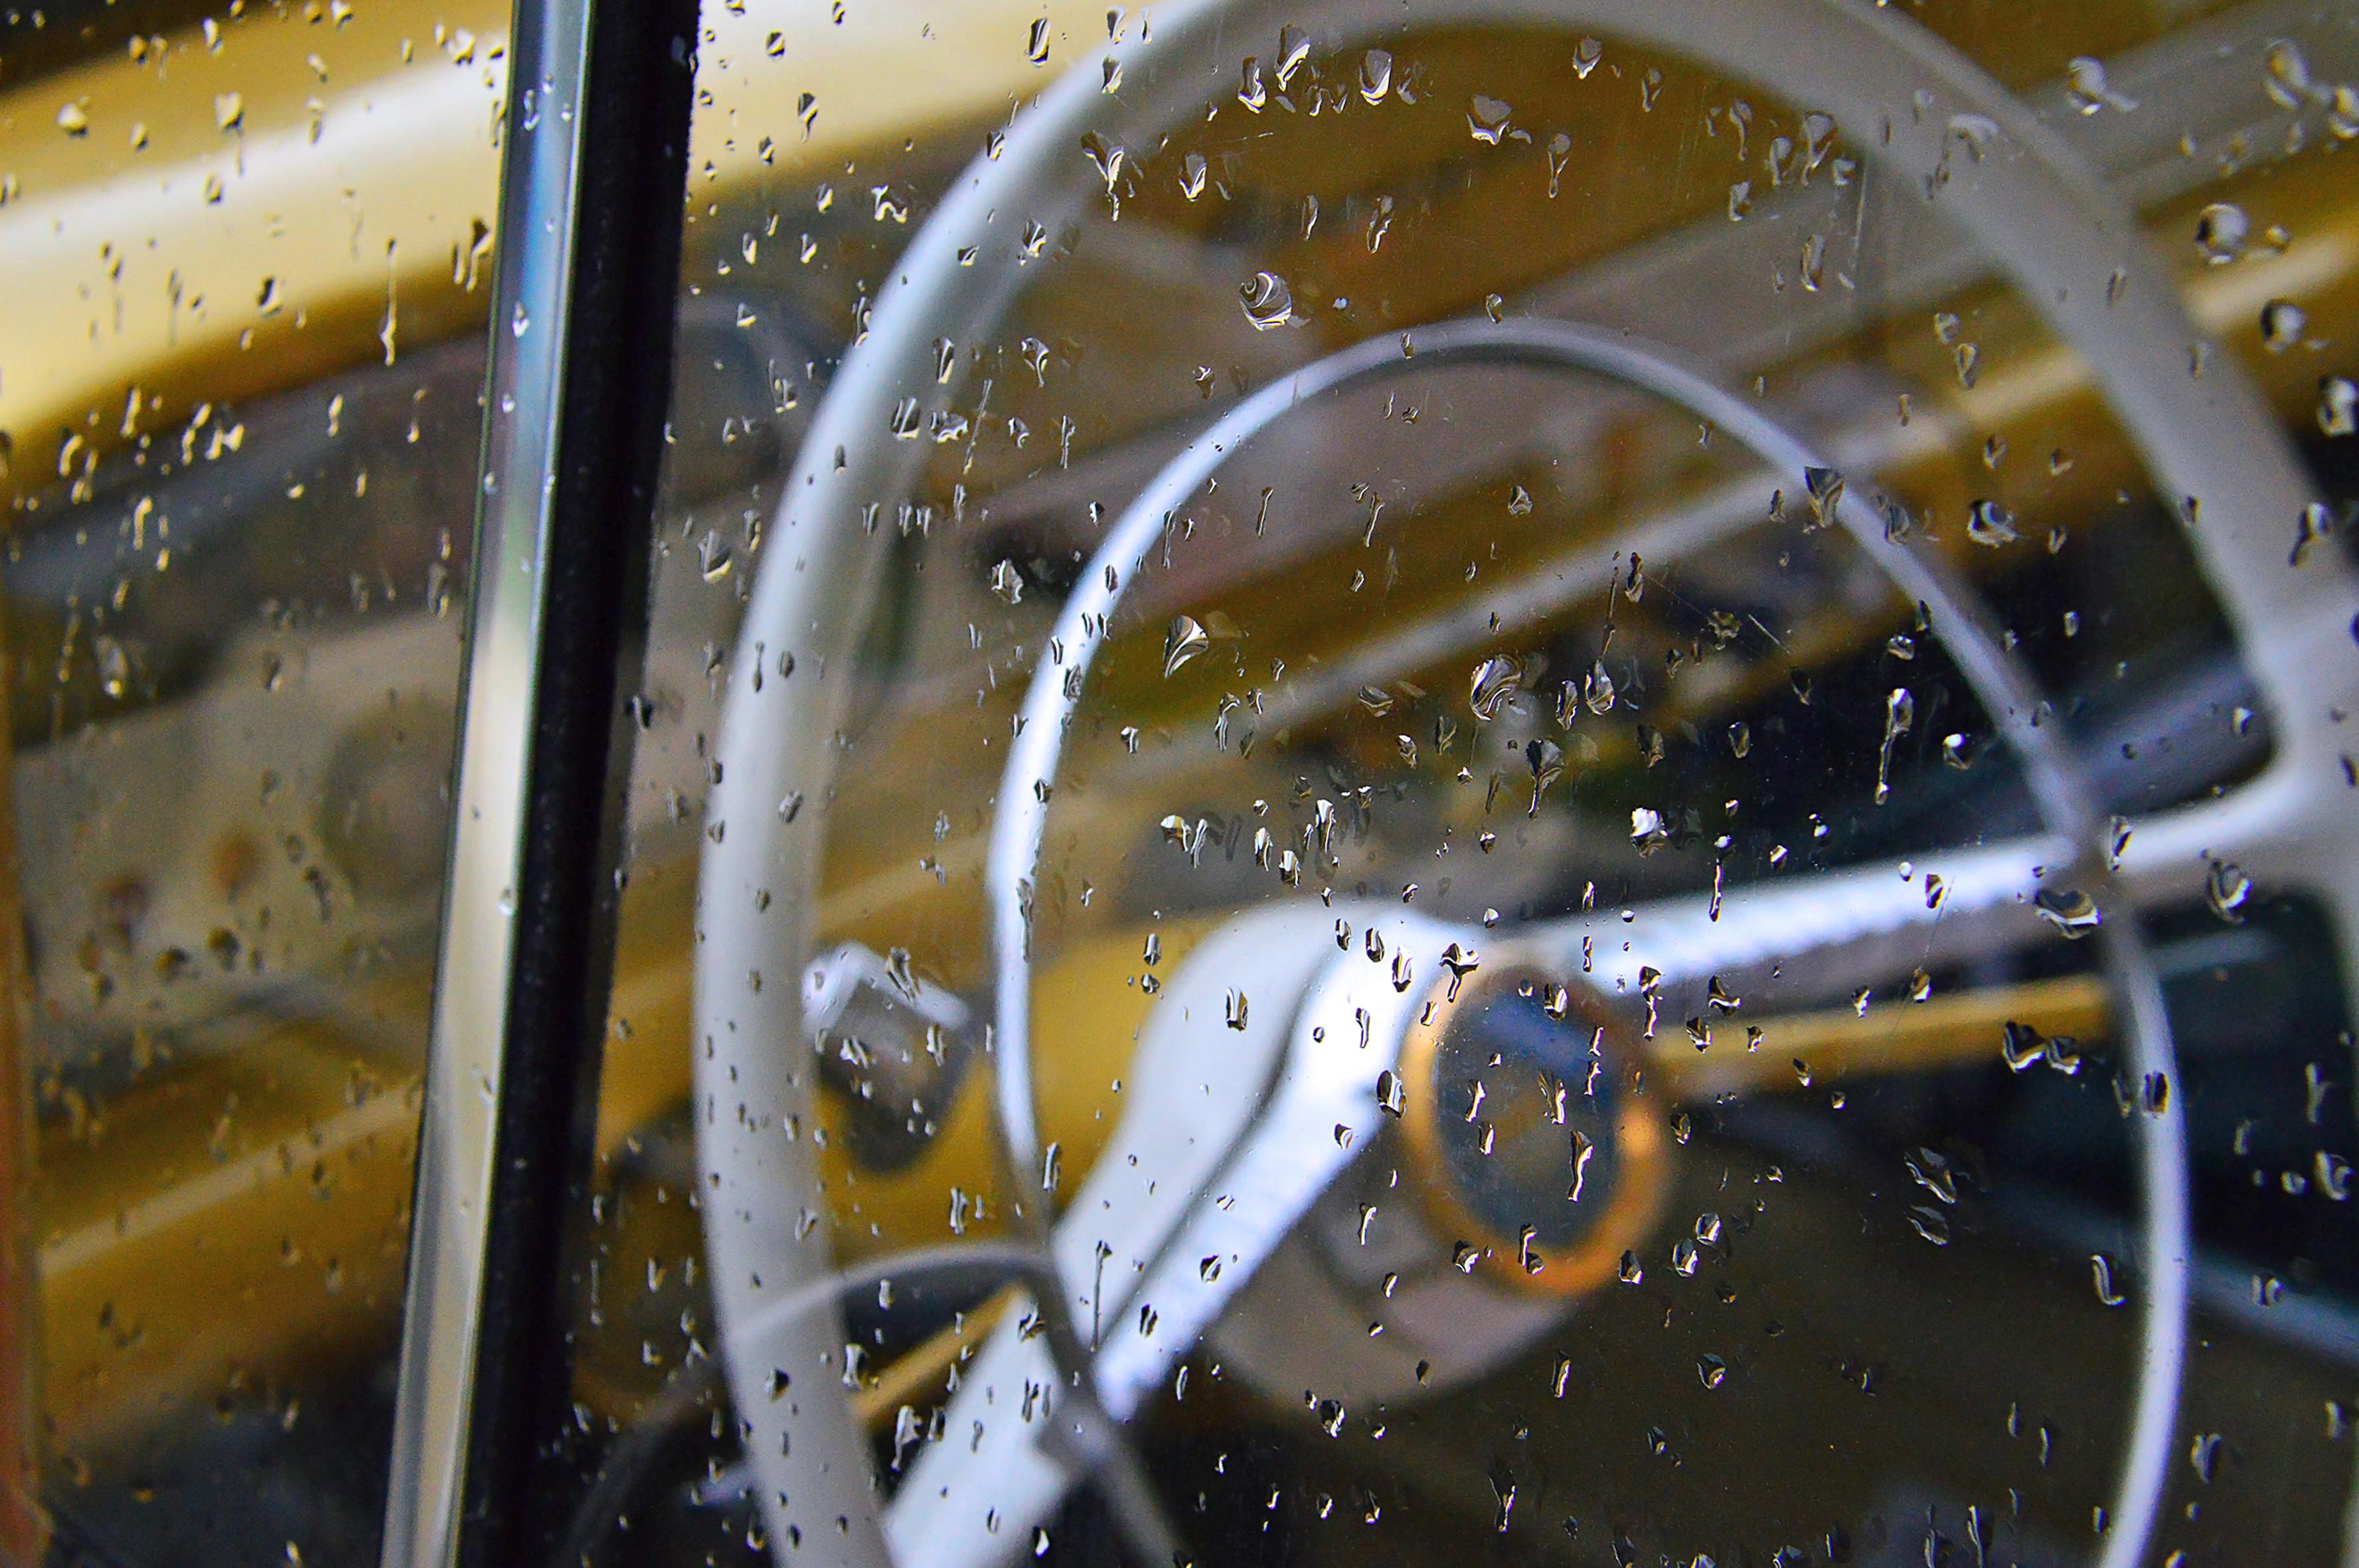
car, classic, vintage, old, wheel, steering, cars, retro, interior, white, transport, black, automobile, antique, luxury, dashboard, vehicle, may, style, chrome, speed, transportation, auto, handle, yellow, water, metal